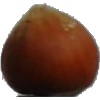
Label: nut_forest